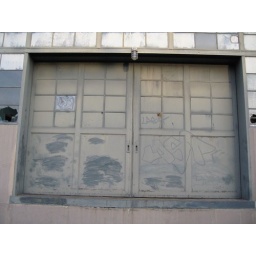
This building actually curves aound one entire side. Old train tracks follow the curve around the building.